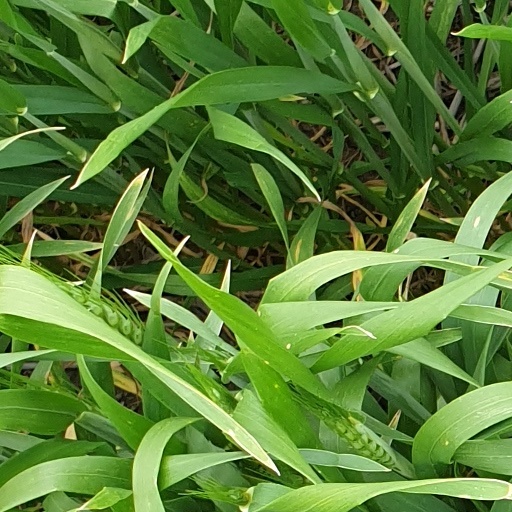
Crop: wheat